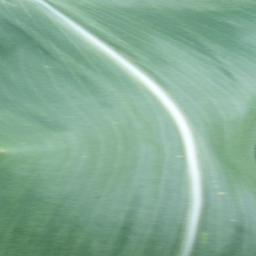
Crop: corn
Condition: (maize)_healthy